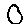
Label: 0